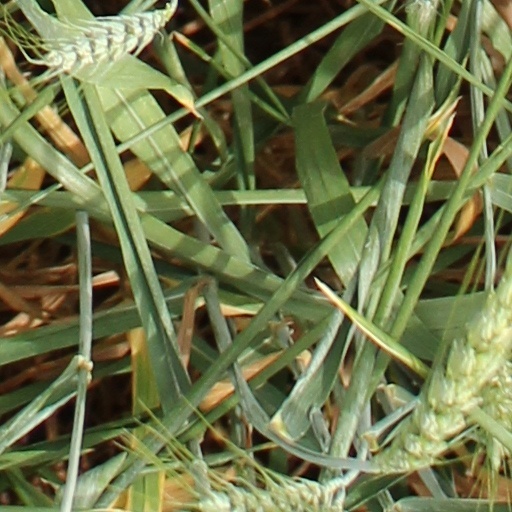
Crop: wheat